Oronsay, Colonsay

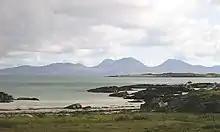
From one of the small beaches on the east coast of Oronsay, looking towards the Paps of Jura in the distance

On a visit to Colonsay in the 18th century, Sir Joseph Banks was informed that Murchardus Macdufie (d. 1539) "was a factor or manager for Macdonald King of the Isles upon these islands of Oransay and Colonsay & that for his mismanagement & tyranny he was executed by order of that prince".